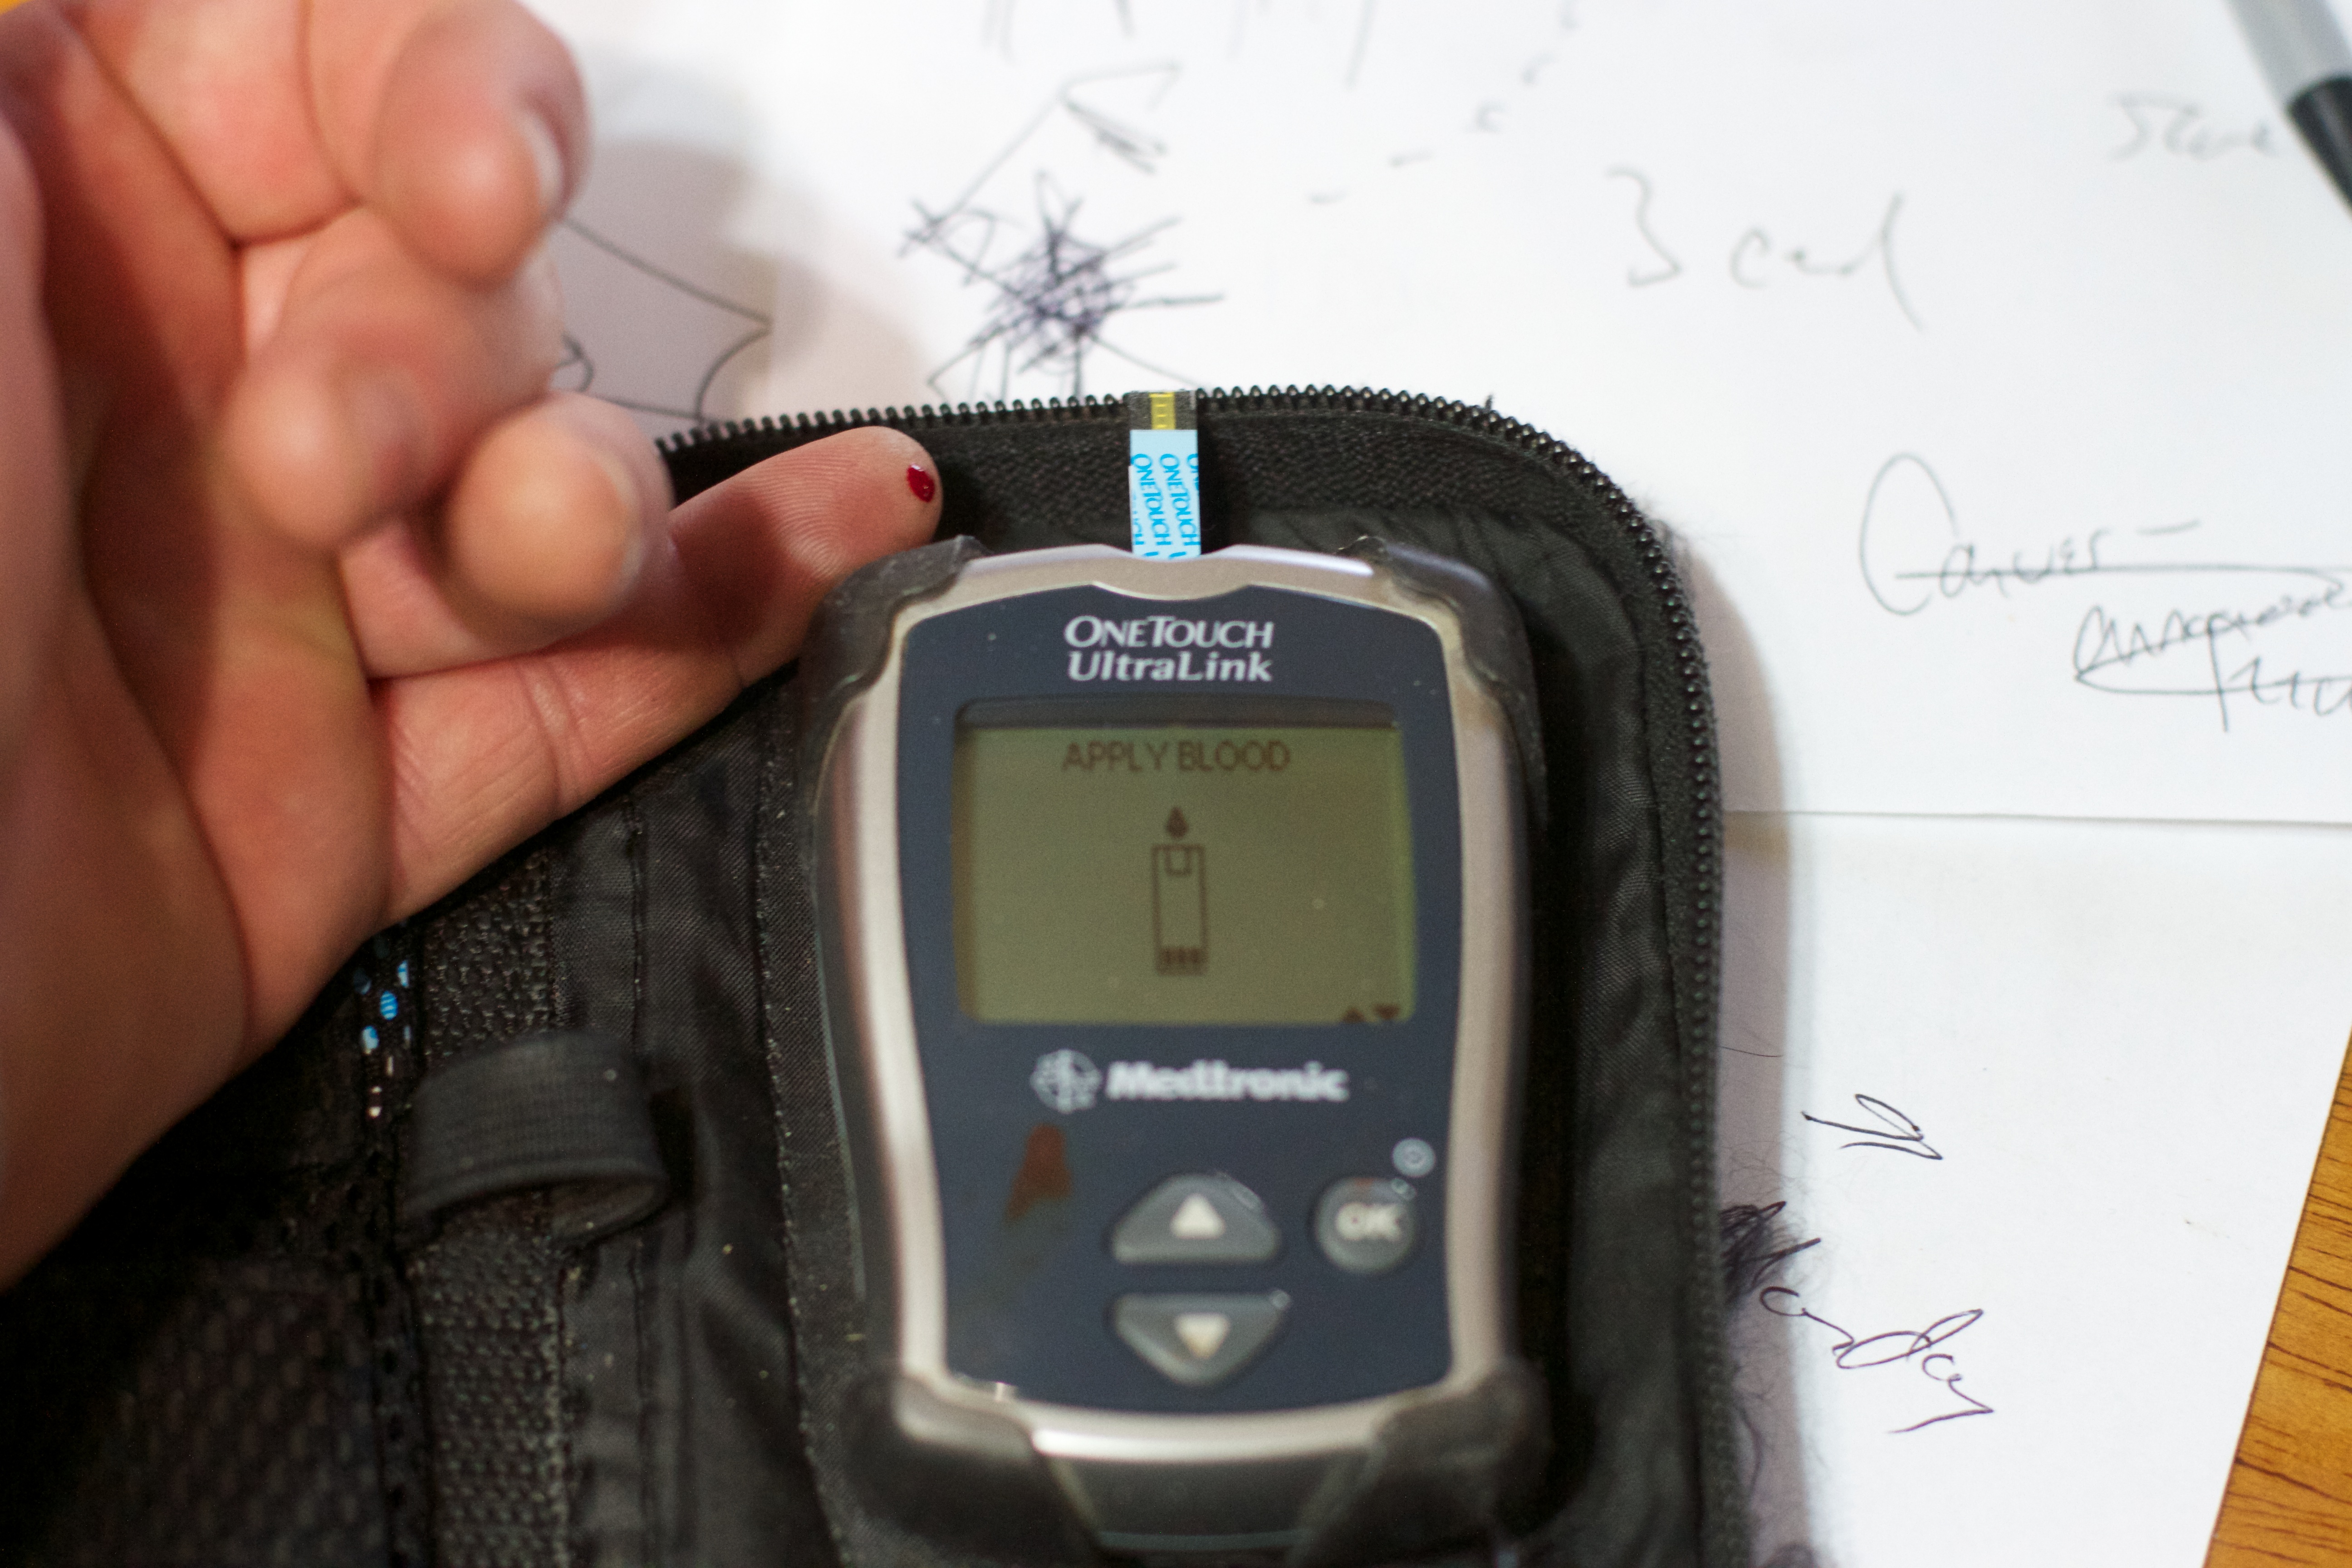
watch, hand, gauge, tachometer, dailycreate, tdc379